Compressible flow

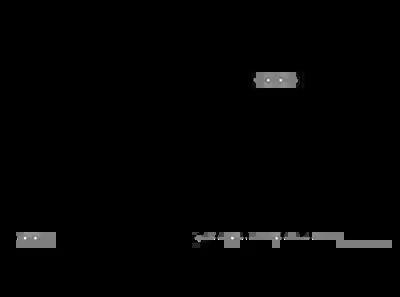
Wave motion and the speed of sound

One-dimensional (1-D) flow refers to flow of gas through a duct or channel in which the flow parameters are assumed to change significantly along only one spatial dimension, namely, the duct length. In analysing the 1-D channel flow, a number of assumptions are made: